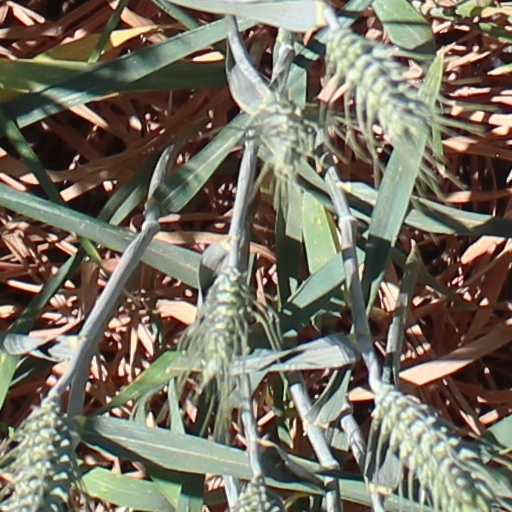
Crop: wheat